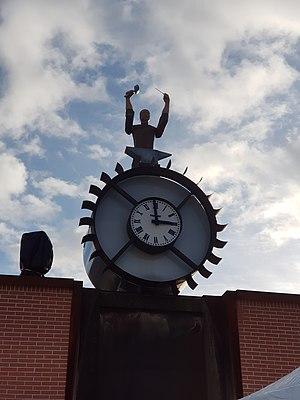
Jacquemart de Thiers
Le Jacquemart de Thiers est un jacquemart qui sonne les heures situé sur la place Antonin-Chastel sur la commune de Thiers dans le département du Puy-de-Dôme.
Un jacquemart, jacquemard ou jaquemart est un automate d'art représentant un personnage sculpté en bois ou en métal, qui indique les heures en frappant une cloche avec un marteau.
Le forgeron est un ouvrier ou artisan professionnel qui forge à la main et assemble des pièces de métal pour réaliser des objets usuels ou entrant dans la composition d'un bâtiment.
La place Antonin-Chastel est un espace public urbain de la commune de Thiers dans le département français du Puy-de-Dôme.